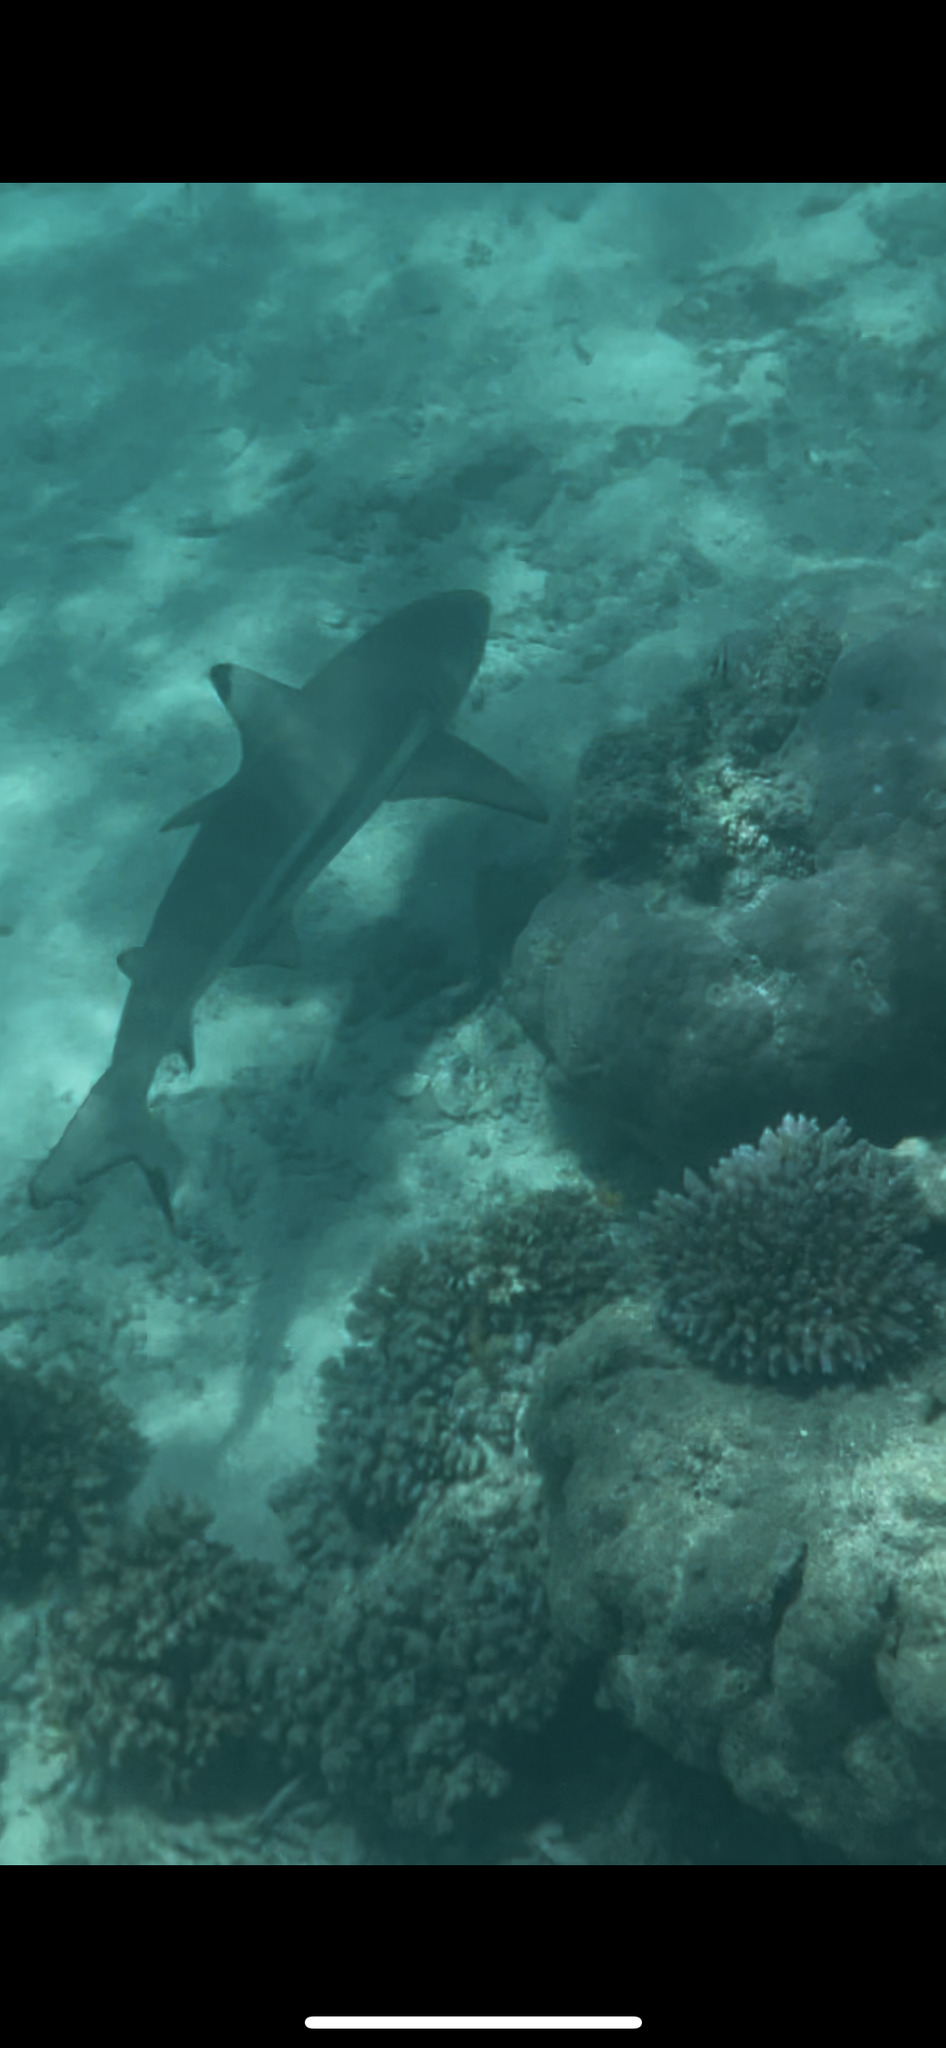
Carcharhinus melanopterus (Blacktip Reef Shark)